Kalitsounia
Also known as:
el - Greek: Καλιτσούνια
tr - Turkish: Kaliçunya
Category: snack (snack)
Cuisine: Greek
Associated cuisines: Greek
Area: Crete
Countries: Greece
Region: Southern Europe

The dish is a small cheese or herb snacks with different filling and serving variations.

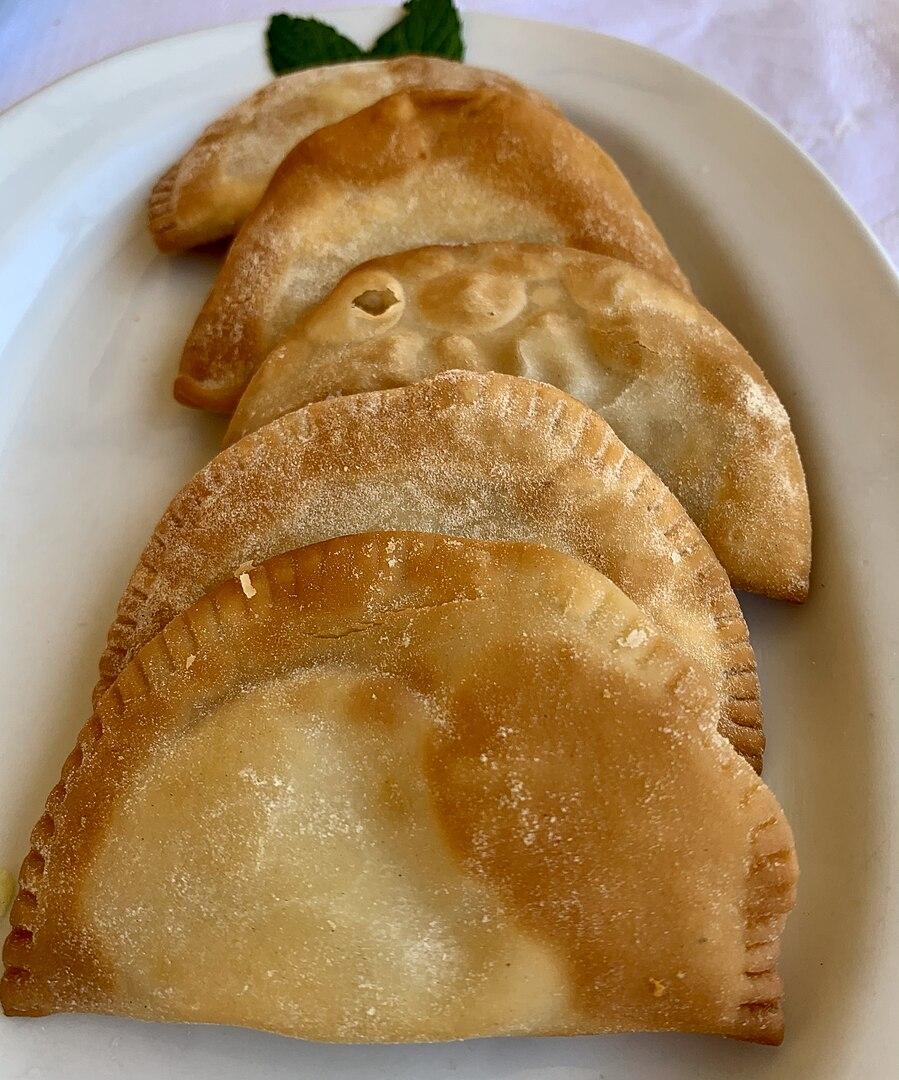